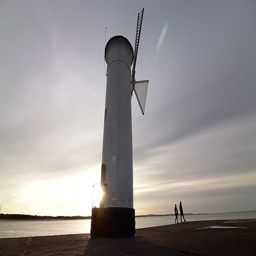
a couple walks along the beach near the lighthouse .